Shanghaied (1915 film)

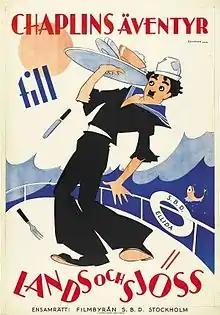
Swedish theatrical poster

Shanghaied is a 1915 American comedy silent film made by Essanay Studios starring Charlie Chaplin.